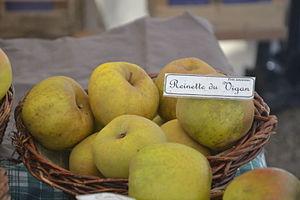
Pomme variété Reinette du Vigan
Mandagout est une commune française située dans le département du Gard, en région Occitanie.
La cuisine languedocienne, qui réunit celle des départements du Gard, de l'Hérault, de l'Aude, et de la Lozère, est composite. Elle utilise les produits de la mer, en particulier autour des ports de pêche, dont le principal est Sète. L'étang de Thau produit les huitres de Bouzigues.
Les Cévennes forment une chaîne montagneuse faisant partie du Massif central, située entre les départements de la Lozère et du Gard, prolongeant au sud les monts du Vivarais situés en Ardèche et en Haute-Loire, et au nord les monts de Lacaune et de l'Espinouse situés en partie dans le département de l'Hérault.
La cuisine cévenole et gardoise offre une très grande variété de mets issus de terroirs très différenciés.
Le Vigan est une commune du sud de la France, sous-préfecture du département du Gard dans la région française d'Occitanie.